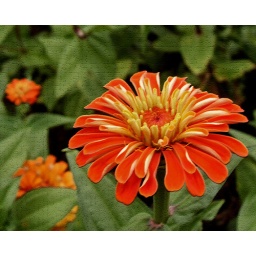
fall flowers in orange